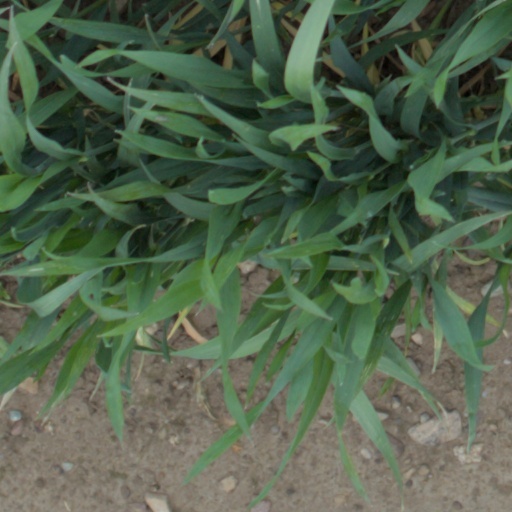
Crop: wheat